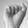
ASL letter: A